Lake Arkona

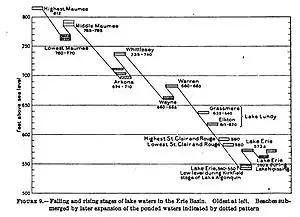
Summary of prehistoric beaches from the six glacial lakes that preceded the modern Lake Erie

From Spring Hill and Zion to the Ohio state line in southeastern Lenawee County, the three Arkona beaches are faint and hard to trace. The same character continues throughout Ohio and Pennsylvania and western New York.